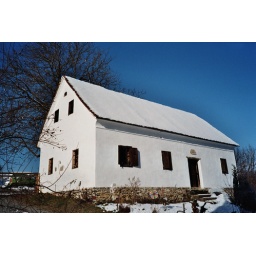
barn in blue